Battle of Azaz (1125)

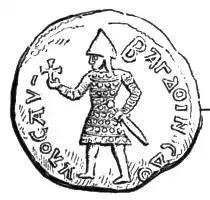
Coin depicting Baldwin II of Jerusalem

The Battle of Azaz was a major battle fought between king Baldwin II's crusader forces and the Muslims, led by Aq-Sunqur al-Bursuqi, the Seljuq atabeg of Mosul on 11 June 1125. Being one of the bloodiest confrontations before the Second Crusade, the battle resulted in a decisive victory for the Crusaders, causing disturbances of power in the Levant and weakened Seljuk domination in the area. Contemporary chronicler Matthew of Edessa even states that the remnants of al-Bursuqi's army were chased all the way to Aleppo. The battle effectively lifted the siege of the town of Azaz and prevented it from falling to Turkoman hands. (One authority says the battle was fought on June 13.)